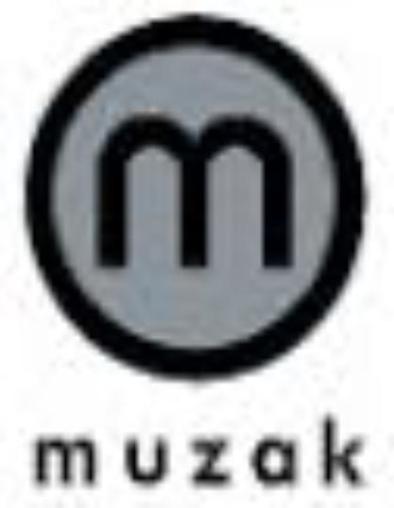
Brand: muzak-2
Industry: Clothes